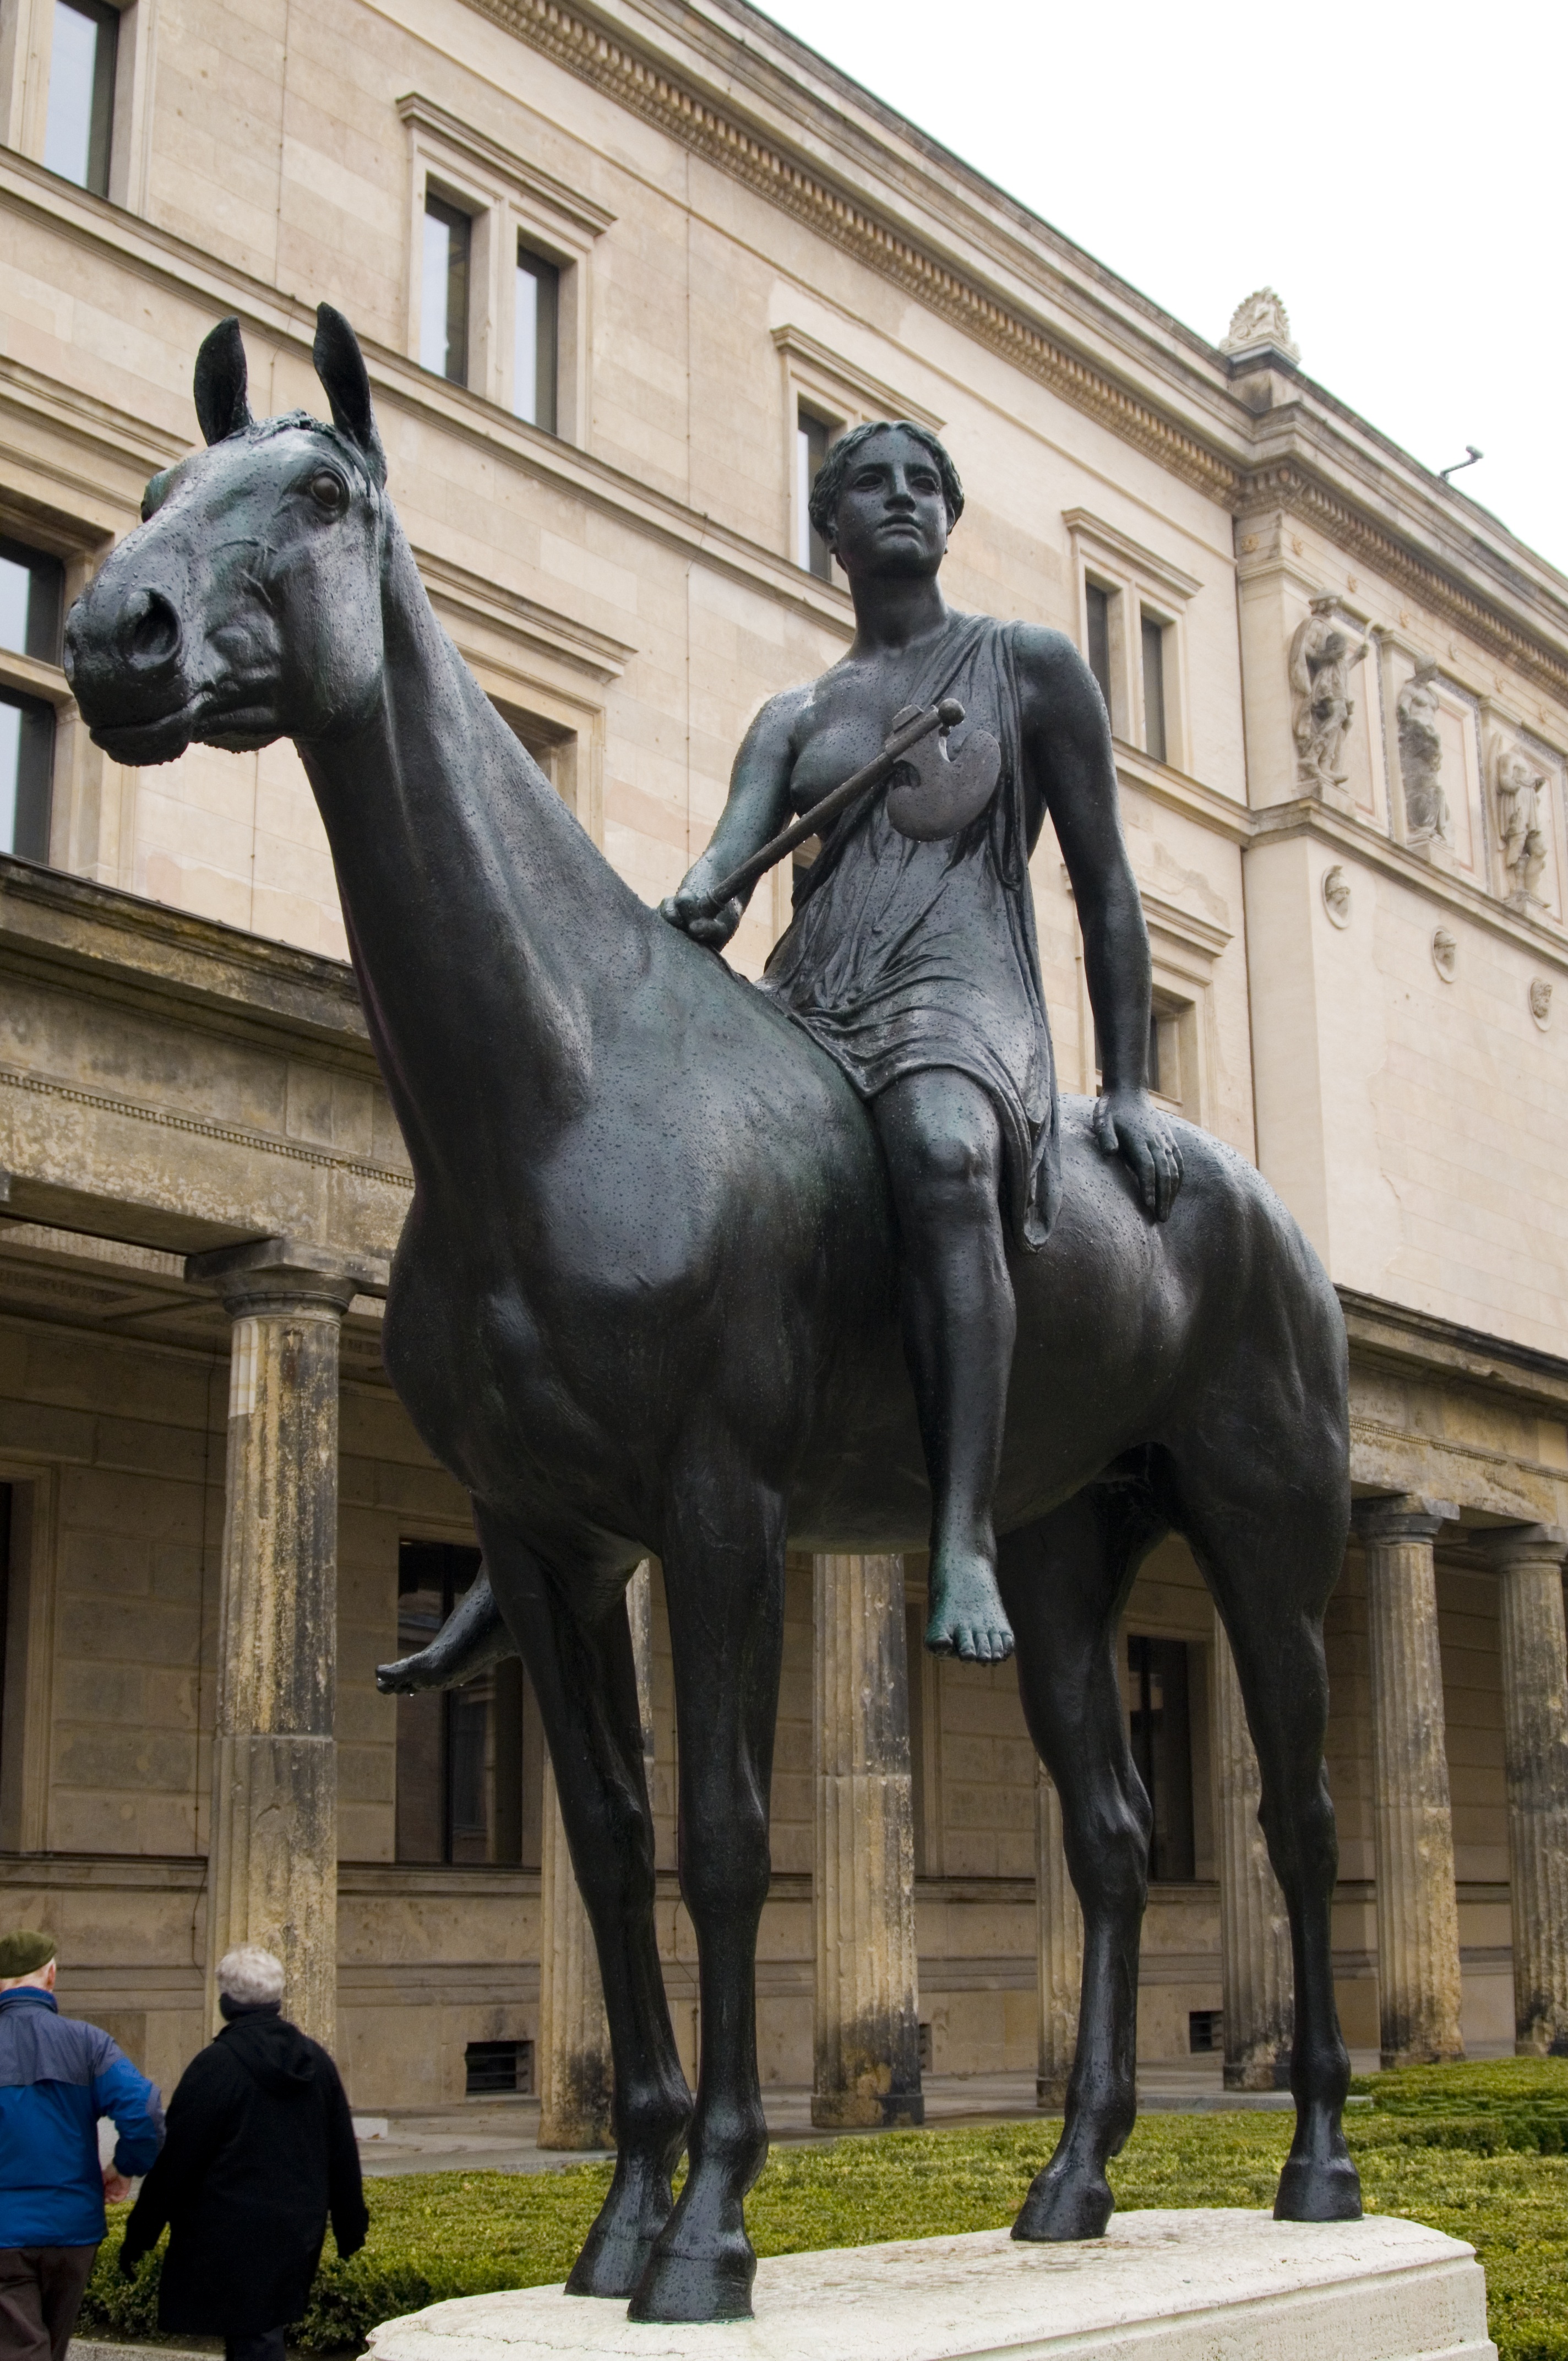
white, antique, old, stone, monument, female, rider, statue, horse, stallion, sculpture, angel, art, marble, culture, history, old fashioned, horse like mammal